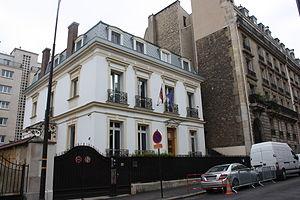
Ambassade de Slovaquie, 125 rue du Ranelagh.
L'ambassade de Slovaquie en France est la représentation diplomatique de la République slovaque auprès de la République française. Elle est située 125 rue du Ranelagh, dans le 16ᵉ arrondissement de Paris, la capitale du pays. Son ambassadeur, est, depuis 2017, Igor Slobodník.